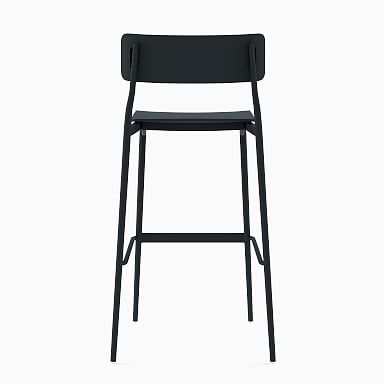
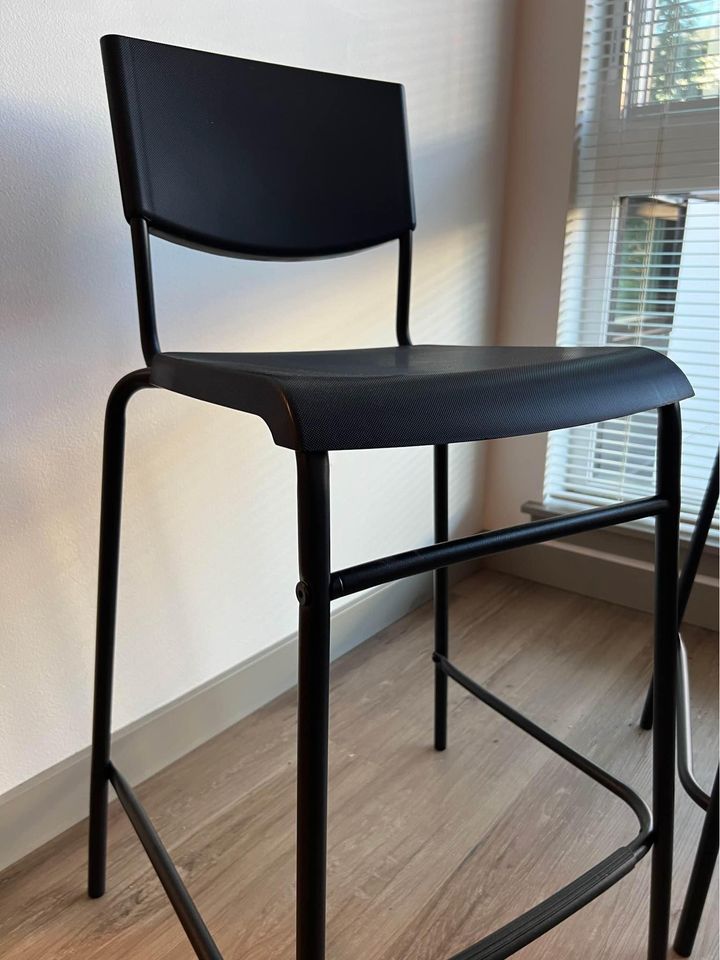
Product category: stool
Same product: no